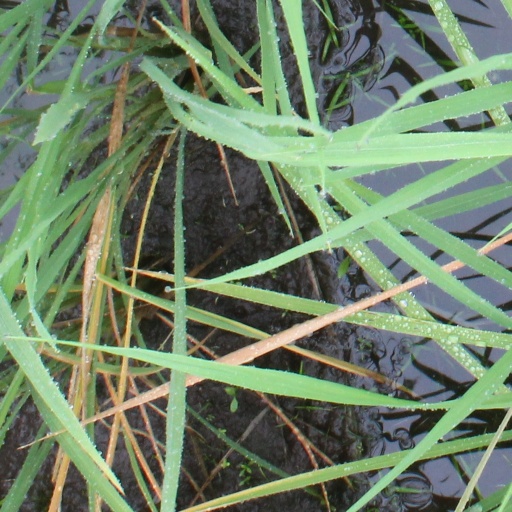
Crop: rice